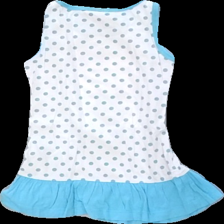
View: back
Type: Dress
Category: Children
Brand: Not in the list
Brand text on label: hello kitty
Colors: Pink, Multicolor, Blue, White
Material: 100% cotton
Pattern: Dots
Cut: Regular
Size: 98
Season: All
Stains: Minor
Damage: fläck
Damage location: bottom left
Damage 2 location: middle right
Damage 3 location: bottom right
Price range: <50
Recommended usage: Reuse
Description: vit klänning med blå prickar och hello kitty tryck fram med glitter på. liten fläck bak